Question: Please indicate a possible affordance area of baseball bat that can be used for swinging
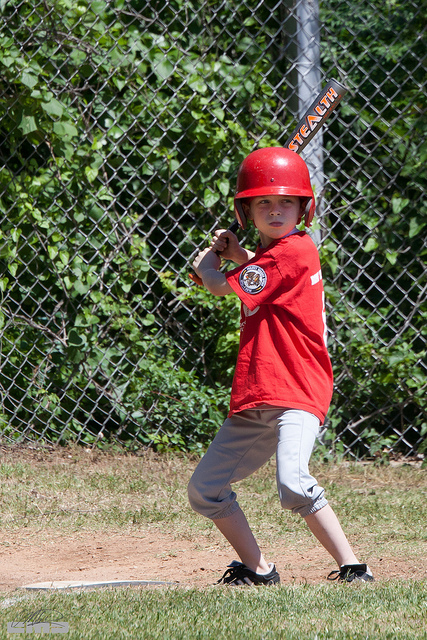
Answer: [180, 215.5, 245, 290.5]